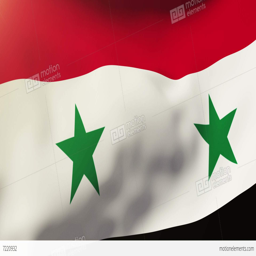
country flag waving in the wind .